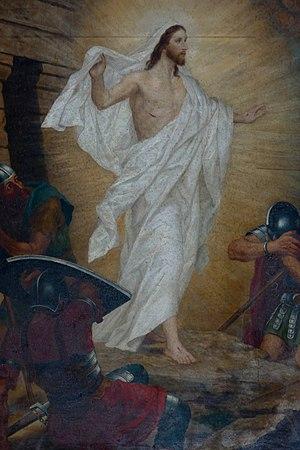
Alsace, Bas-Rhin, Église Saint-Étienne de Bilwisheim (IA00119125).Maître-autel néo-baroque (1912): tableau ""Résurrection du Christ"" This object is indexed in the base Palissy, database of the French furniture patrimony of the French ministry of culture,
Les Stations de la Résurrection, également connues sous le nom latin Via Lucis, sont une forme de dévotion chrétienne, encourageant la méditation sur la Résurrection de Jésus-Christ et certaines de ses apparitions enregistrées dans le Nouveau Testament. Le terme peut également être utilisé comme nom pour une série d'images ou de sculptures représentant les différents épisodes, bien que ceux-ci soient loin d'être aussi courants que ceux des Stations de la Croix, représentant les étapes de la Passion du Christ. Le concept a été conçu en 1988.